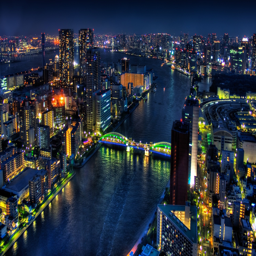
i have a thing for cities at night .